Haazinu

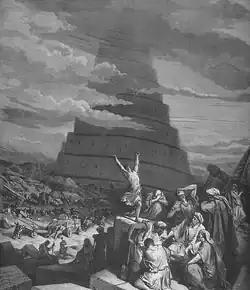
The Confusion of Tongues (engraving by Gustave Doré from the 1865 "La Sainte Bible")

Rabbi Simeon taught that Deuteronomy 32:8, "When the Most High gave to the nations their inheritance," describes events that took place when God confused the languages of humankind at the Tower of Babel. Rabbi Simeon told that God called to the 70 angels who surround the throne of God's glory and said, "Let us descend and let us confuse the 70 nations (that made up the world) and the 70 languages." Rabbi Simeon deduced this from Genesis 11:7, where God said, "Let "us" go down," not ""I" will go down." Rabbi Simeon taught that Deuteronomy 32:8 reports that they cast lots among them. God's lot fell upon Abraham and his descendants, as Deuteronomy 32:9 reports, "For the Lord's portion is his people; Jacob is the lot of his inheritance." God said that God's soul lives by the portion and lot that fell to God, as Psalm 16:6 says, "The lots have fallen to me in pleasures; yea, I have a goodly heritage." God then descended with the 70 angels who surround the throne of God's glory and they confused the speech of humankind into 70 nations and 70 languages.